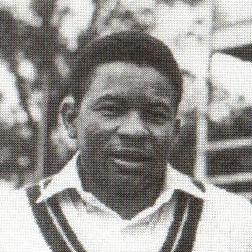
Age: 23